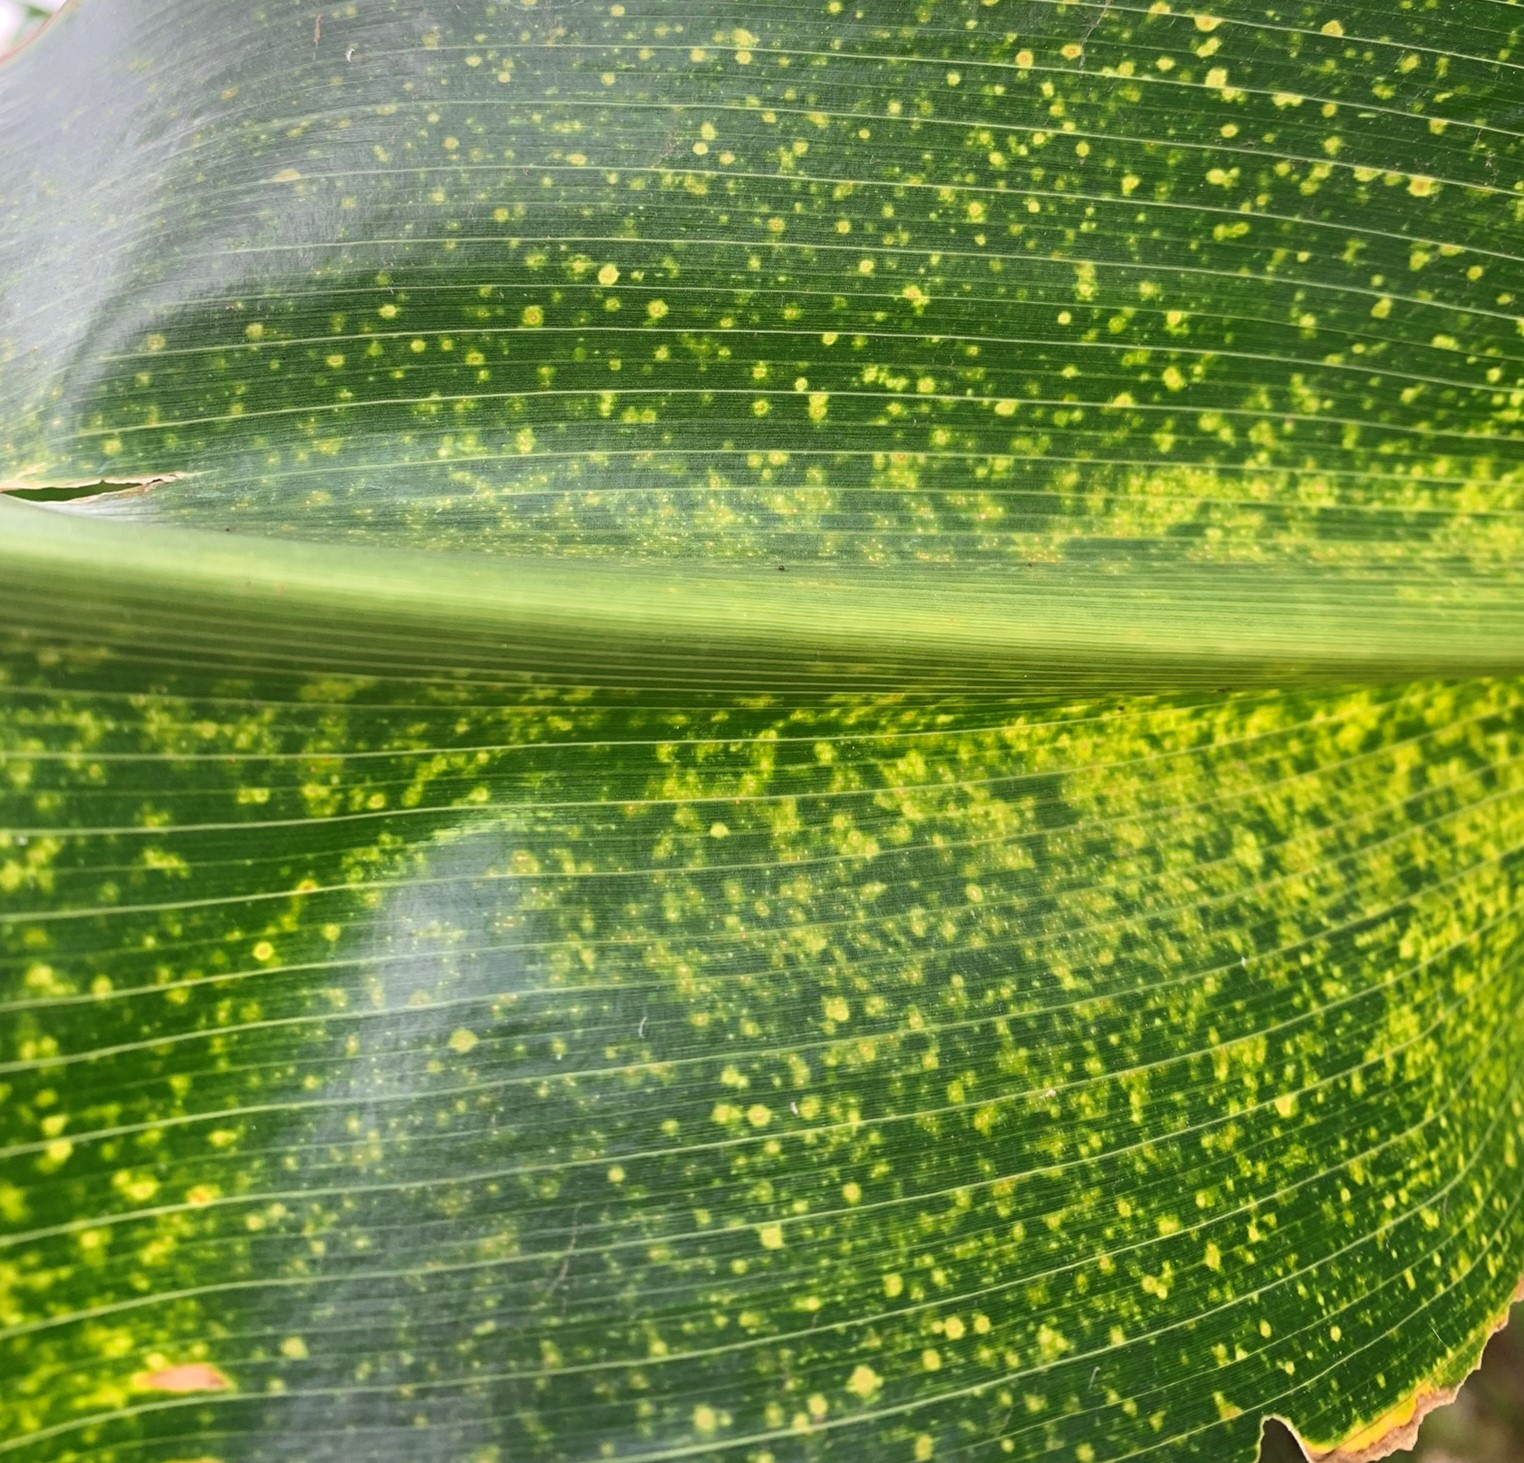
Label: MLN